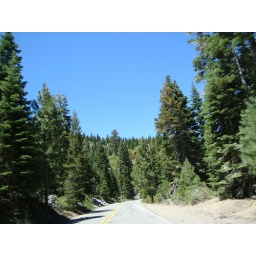
House up the hill in the trees